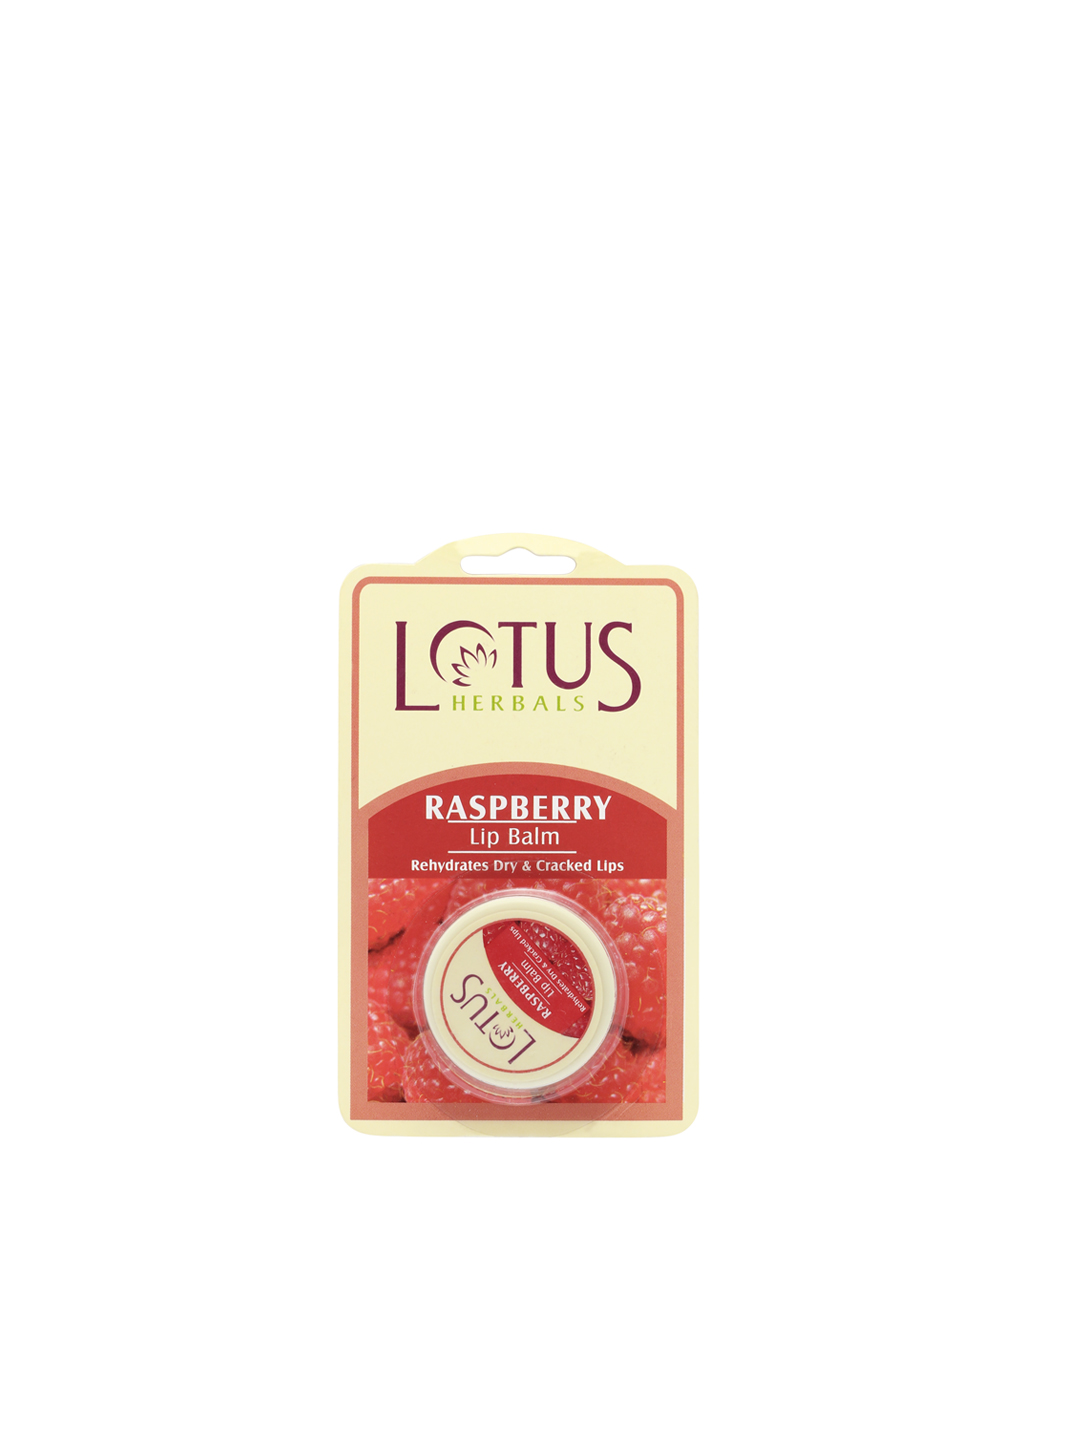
Lotus Herbals Raspberry Lip Balm
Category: Personal Care / Lips / Lip Care
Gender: Women
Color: Red
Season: Spring 2017
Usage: NA